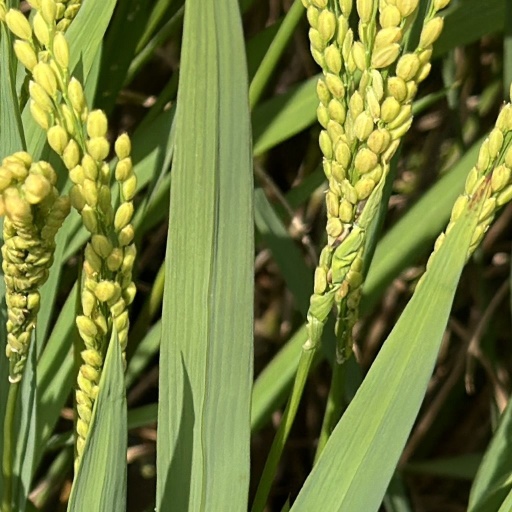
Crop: rice